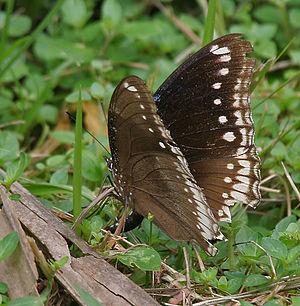
Hypolimnas bolina est une espèce de lépidoptères de la famille des Nymphalidae, de la sous-famille des Nymphalinae et du genre Hypolimnas.